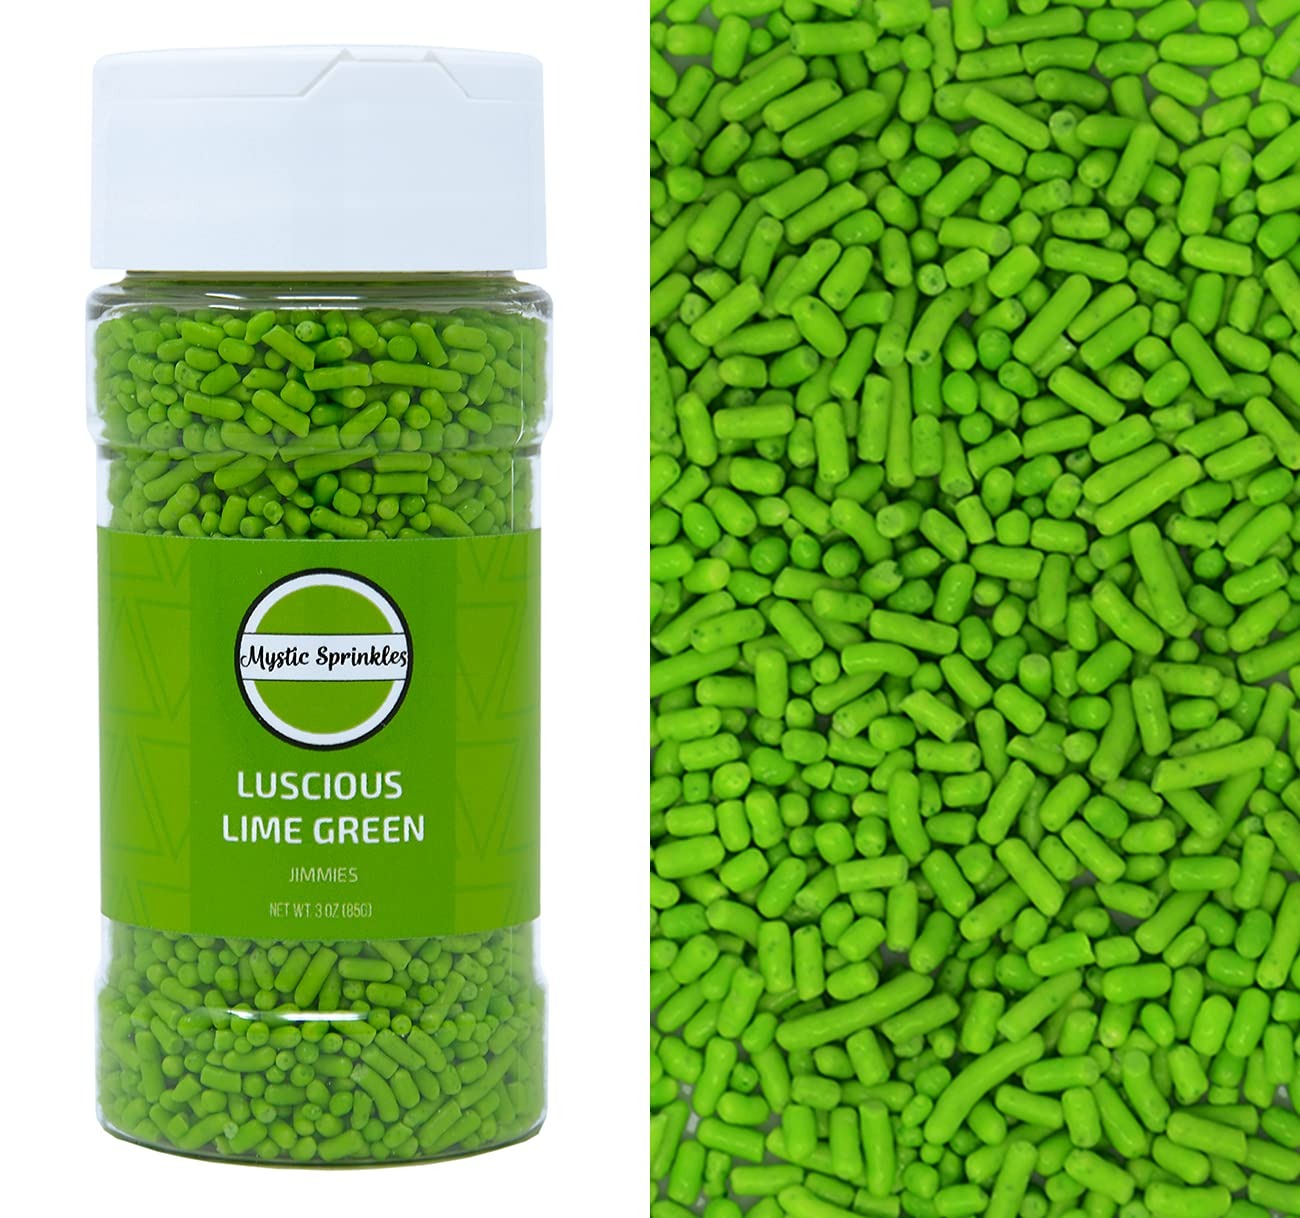
Item Name: Mystic Sprinkles Solid Color Jimmy Sprinkles (Luscious Lime Green Jimmies 3oz)
Bullet Point 1: Gorgeous Shiny & Delicious Jimmy Sprinkles In Vibrant Colors
Bullet Point 2: 3oz Bottle
Bullet Point 3: Made in the USA
Bullet Point 4: Makes a GREAT gift!
Product Description: Jimmy Sprinkles from Mystic Sprinkles are just what you need to take all of your treats to the next level! These 3 oz bottles contain gorgeous shiny sprinkles, in various vibrant colors, ready to top cookies, cupcakes, brownies, ice cream and more!
Value: 1.0
Unit: Count

Price: 9.99